Standing Ovation (film)

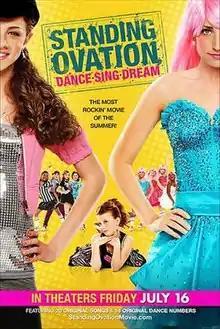
Theatrical release poster

Standing Ovation is a 2010 American musical film written and directed by Stewart Raffill. Produced by Kenilworth Film Productions, "Standing Ovation" had a limited theatrical release on July 16, 2010.